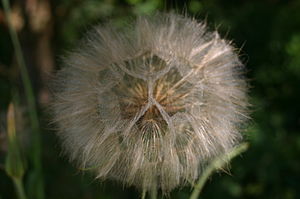
Frø (plantedel)
Moden frøstand fra Eng-Gedeskæg.
Frøet er den unge plante i fostertilstand. Som regel er plantefrøet forsynet med oplagsnæring og et eller flere beskyttende, ydre lag. Frø findes i mange størrelser og former, og tilmed i så små udgaver, at de helt mangler oplagsnæring.